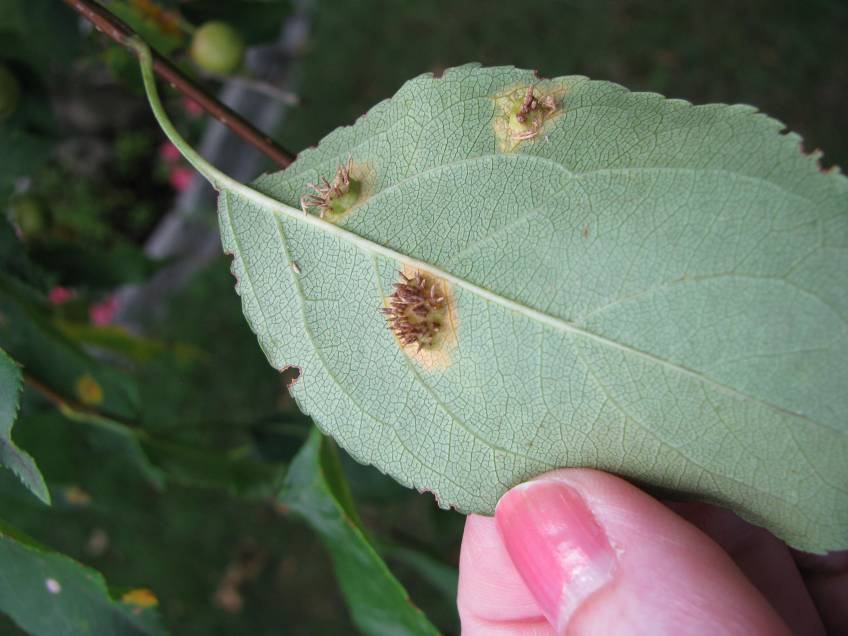
Plant: Apple
Disease: apple rust